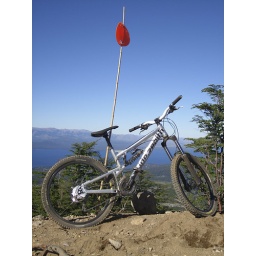
Rented at the base in one of the two bike rental shops. Very nice!